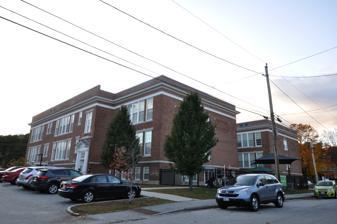
Building: Webster Grammar School
Country: United States of America
Year built: 1874
United States historic place Webster Grammar School U.S. National Register of Historic Places Show map of Maine Show map of the United States Location 95 Hampshire St, Auburn, Maine Coordinates 44°6′4″N 70°13′52″W / 44.10111°N 70.23111°W / 44.10111; -70.23111 Built 1915 ( 1915 ) Architect Harry S. Coombs Architectural style Colonial Revival NRHP reference No. 10000806 Added to NRHP September 30, 2010 The Webster Grammar School is an historic former school building at 95 Hampshire Street in Auburn, Maine .  Built in 1915-16 to a design by Harry S. Coombs , it was one of the first junior high school buildings in New England , and is a fine local example of Colonial Revival architecture.  The building is now apartments and a community center, and was added to the National Register of Historic Places in September 2010. Description and history The Webster Grammar School stands in a residential area northwest of downtown Auburn, on a lot bounded by Hampshire, Willow, and Webster Streets.  It is a U-shaped two-story brick building, with a flat roof and Colonial Revival features.  Its original main entrance faces southwest toward Hampshire Street, and is distinguished by a projecting section with four two-story engaged Doric columns.  The bays between the columns have keystoned rounded-arch openings, with the center one housing the recessed entrance. A modern  entrance has been built at the center of the U, which is on what was the rear (Webster Street) facade. The school's first building (45 Spring Street) was built in 1874, and designed by Fassett & Stevens of Lewiston . It was a simple High Victorian Gothic building, since demolished. The present building was built in 1915 to a design by Harry S. Coombs , a distant successor to Fassett & Stevens.  The concept of a junior high school was introduced in the early 20th century, and the state of Maine introduced more rigorous curriculum requirements in the decade before this school was built.  The school provided facilities for a more practical and hands-on education, particularly directed at students who were likely to leave school after the eighth grade.  It served as a junior high school until 1981, when it was converted to serve grades 4-6.  It was closed in 2006, and has been converted into housing and a community center. Notable alumni Charles B. Carter (1880-1927), professional football player and member of the Maine Senate . See also National Register of Historic Places listings in Androscoggin County, Maine References